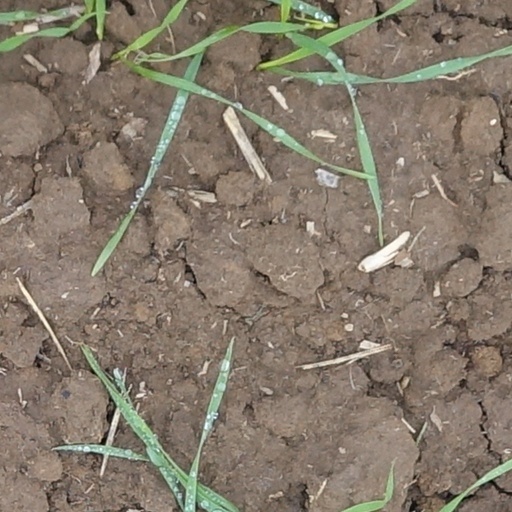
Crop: wheat